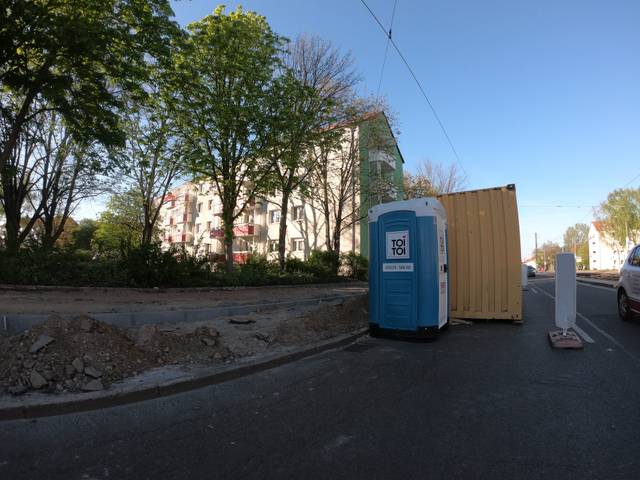
Region: Germany
Coordinates: 51.503, 11.987